Linnerberg (Aargau)

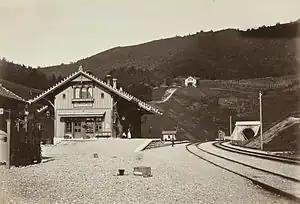
Bözberg station (today Schinznach Dorf) with the old tunnel portal under the Linnerberg

Two significant major traffic routes in northwestern Switzerland cross the Jura mountains through the Linnerberg region. The Bözberg railway line operated by the Swiss Federal Railways originates from Brugg and ascends the slope of the Linnerberg on an incline, entering the Längebachtal and reaching the Bözenegg station. This station serves as the location for the eastern portals of both the new and the old Bözberg railway tunnels, each 2526 meters in length. The railway line then proceeds to reach the Fricktal region via the Effingen station. Additionally, at Villnachern, the railway line intersects a spur extending from the mountain, passing through the 184-meter-long Villnachern tunnel. The construction of the first railway tunnel in the 1870s was of utmost importance in enhancing the understanding of the intricate geological conditions present in the Linnerberg area.